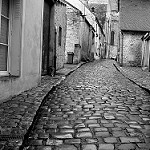
Label: street